Murder of Marlene Oakes

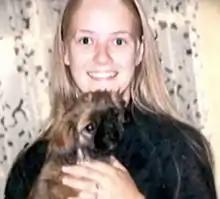
Undated photograph of Marlene Oakes

Helen Marlene Major ( Oakes; December 7, 1954 – October 11, 1980), best known by her middle name and posthumously by her maiden name, was an American woman who was murdered by her estranged husband, William Alexander Major, in 1980. The victim's partial skull was located near the pair's home not long after her death, but it was not identified until 2001 after mitochondrial DNA testing confirmed the identity of the remains.